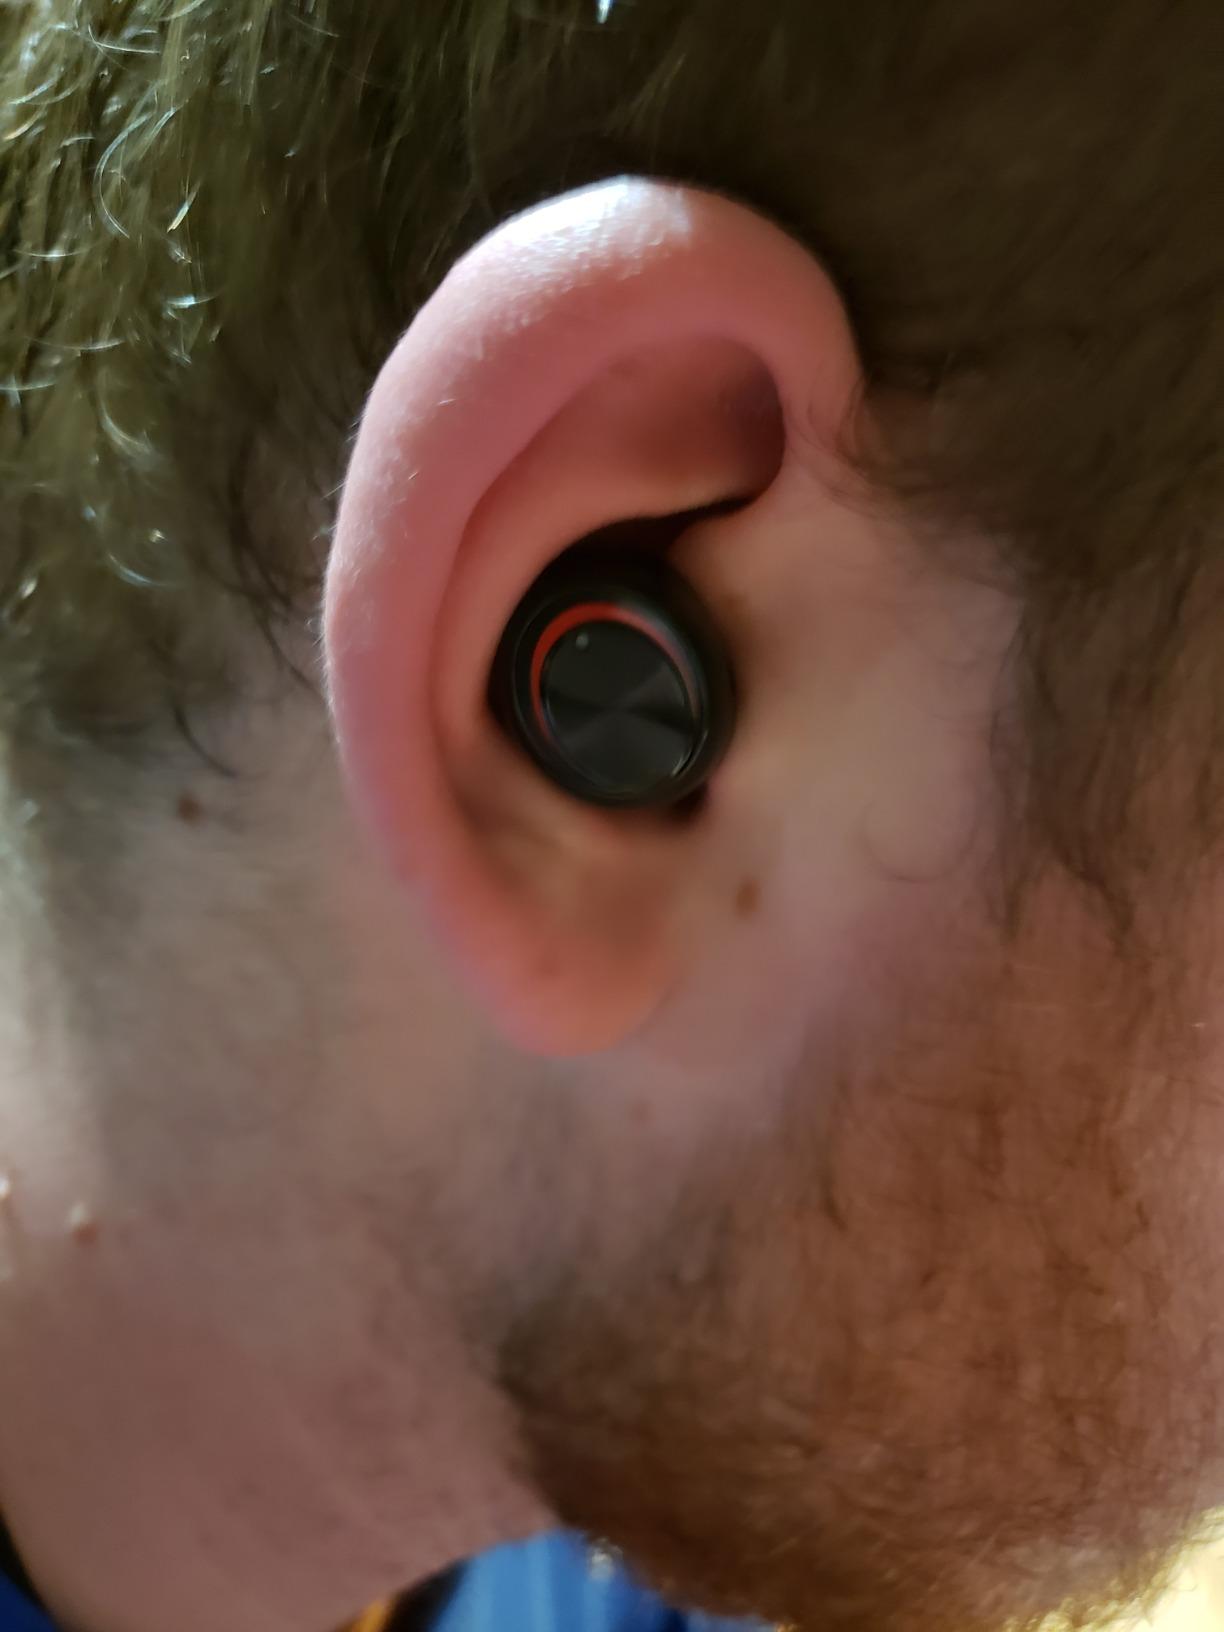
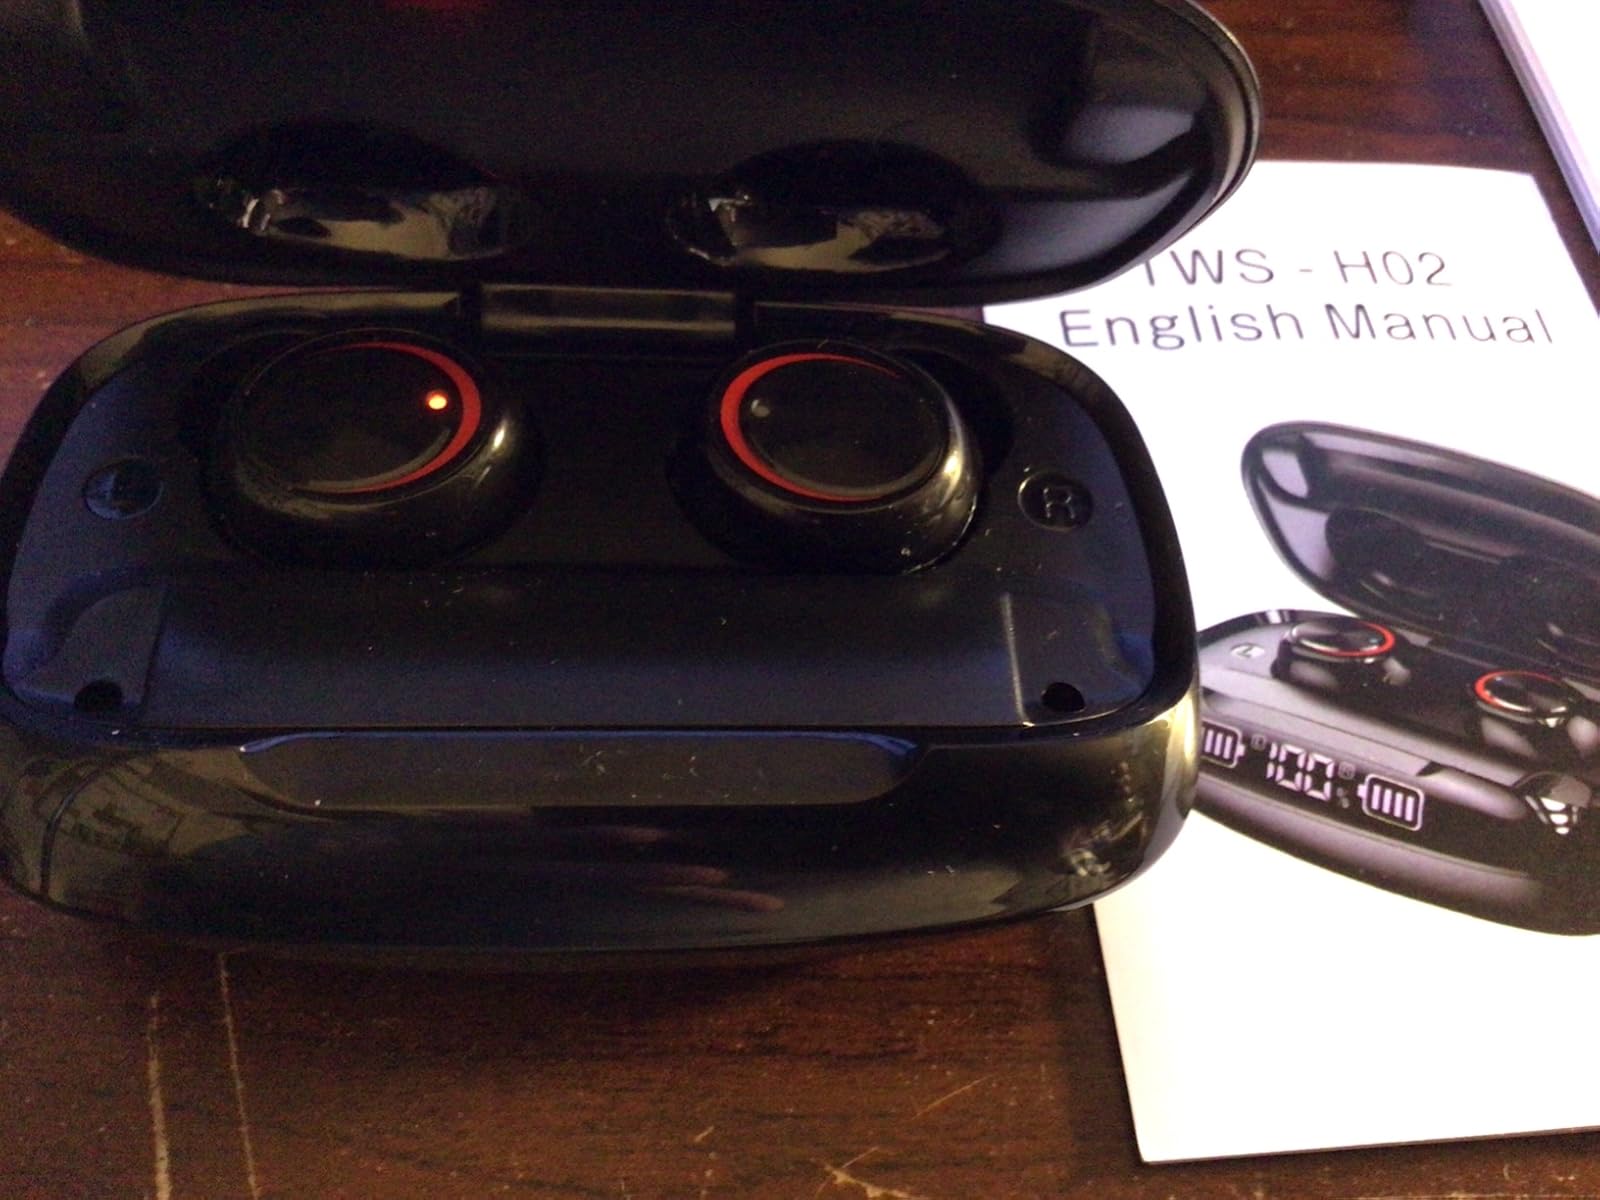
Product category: earbuds
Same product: yes